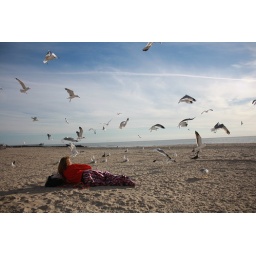
Lady in Newport beach feeding the birds it was so cool to watch :)